Freehand brush work

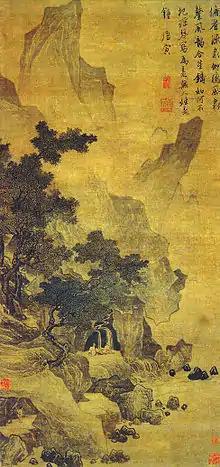
Tang Yan's artwork of landscape

What is most important that a painting aims to express is the artistic conception. By depicting all the contents in a scene, the painter can finally achieve an atmosphere in which the relations, colors, positions and all the other elements are able to convey spiritual consideration. And that is the deep value of appreciating freehand brush work.